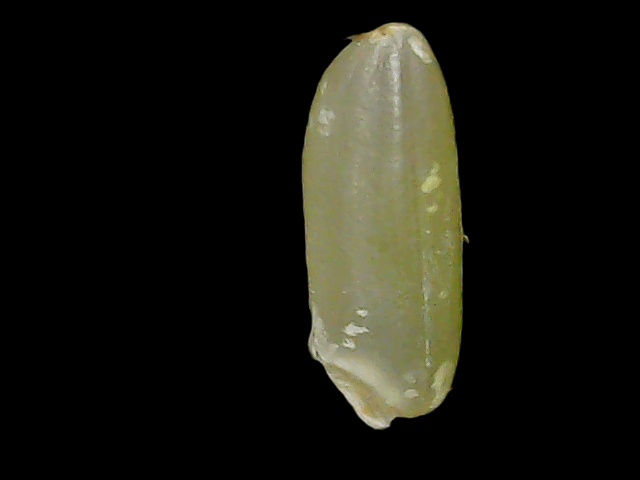
Rice variety: Binadhan11